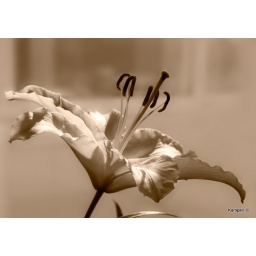
lily is popular flower in the garden, beautiful addition to a bouquet